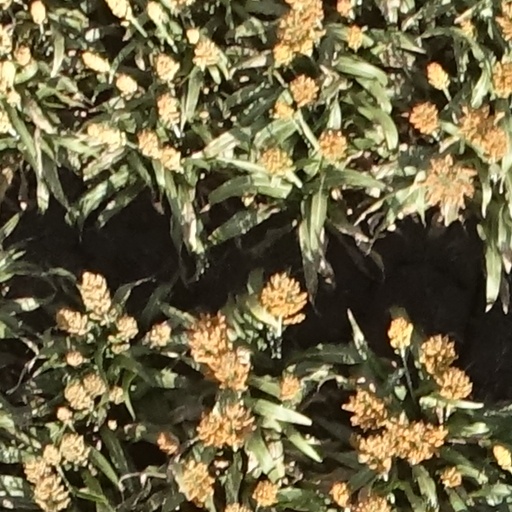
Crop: sorghum